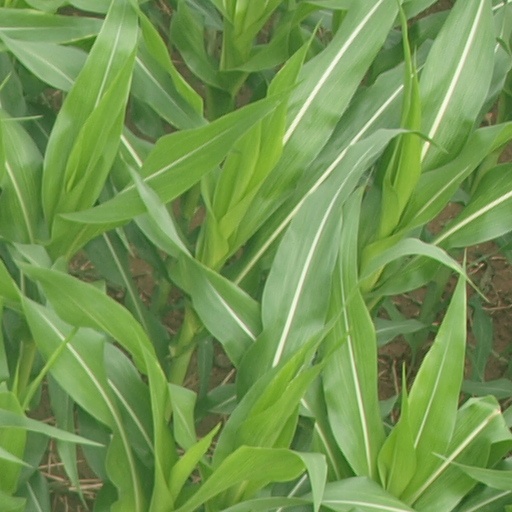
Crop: maize; corn